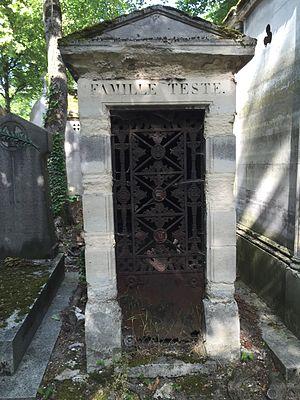
Tombe de Jean-Baptiste Teste au Père-Lachaise
Jean-Baptiste Teste est un avocat et homme politique français né à Bagnols-sur-Cèze le 20 octobre 1780 et mort à Chaillot le 20 avril 1852. Ministre des travaux publics de 1840 à 1843, il est connu pour son implication dans le scandale Teste-Cubières qui éclate en 1847.